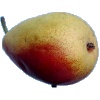
Label: Pear 2